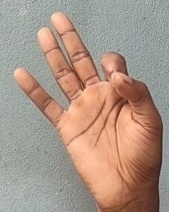
ASL sign: 9